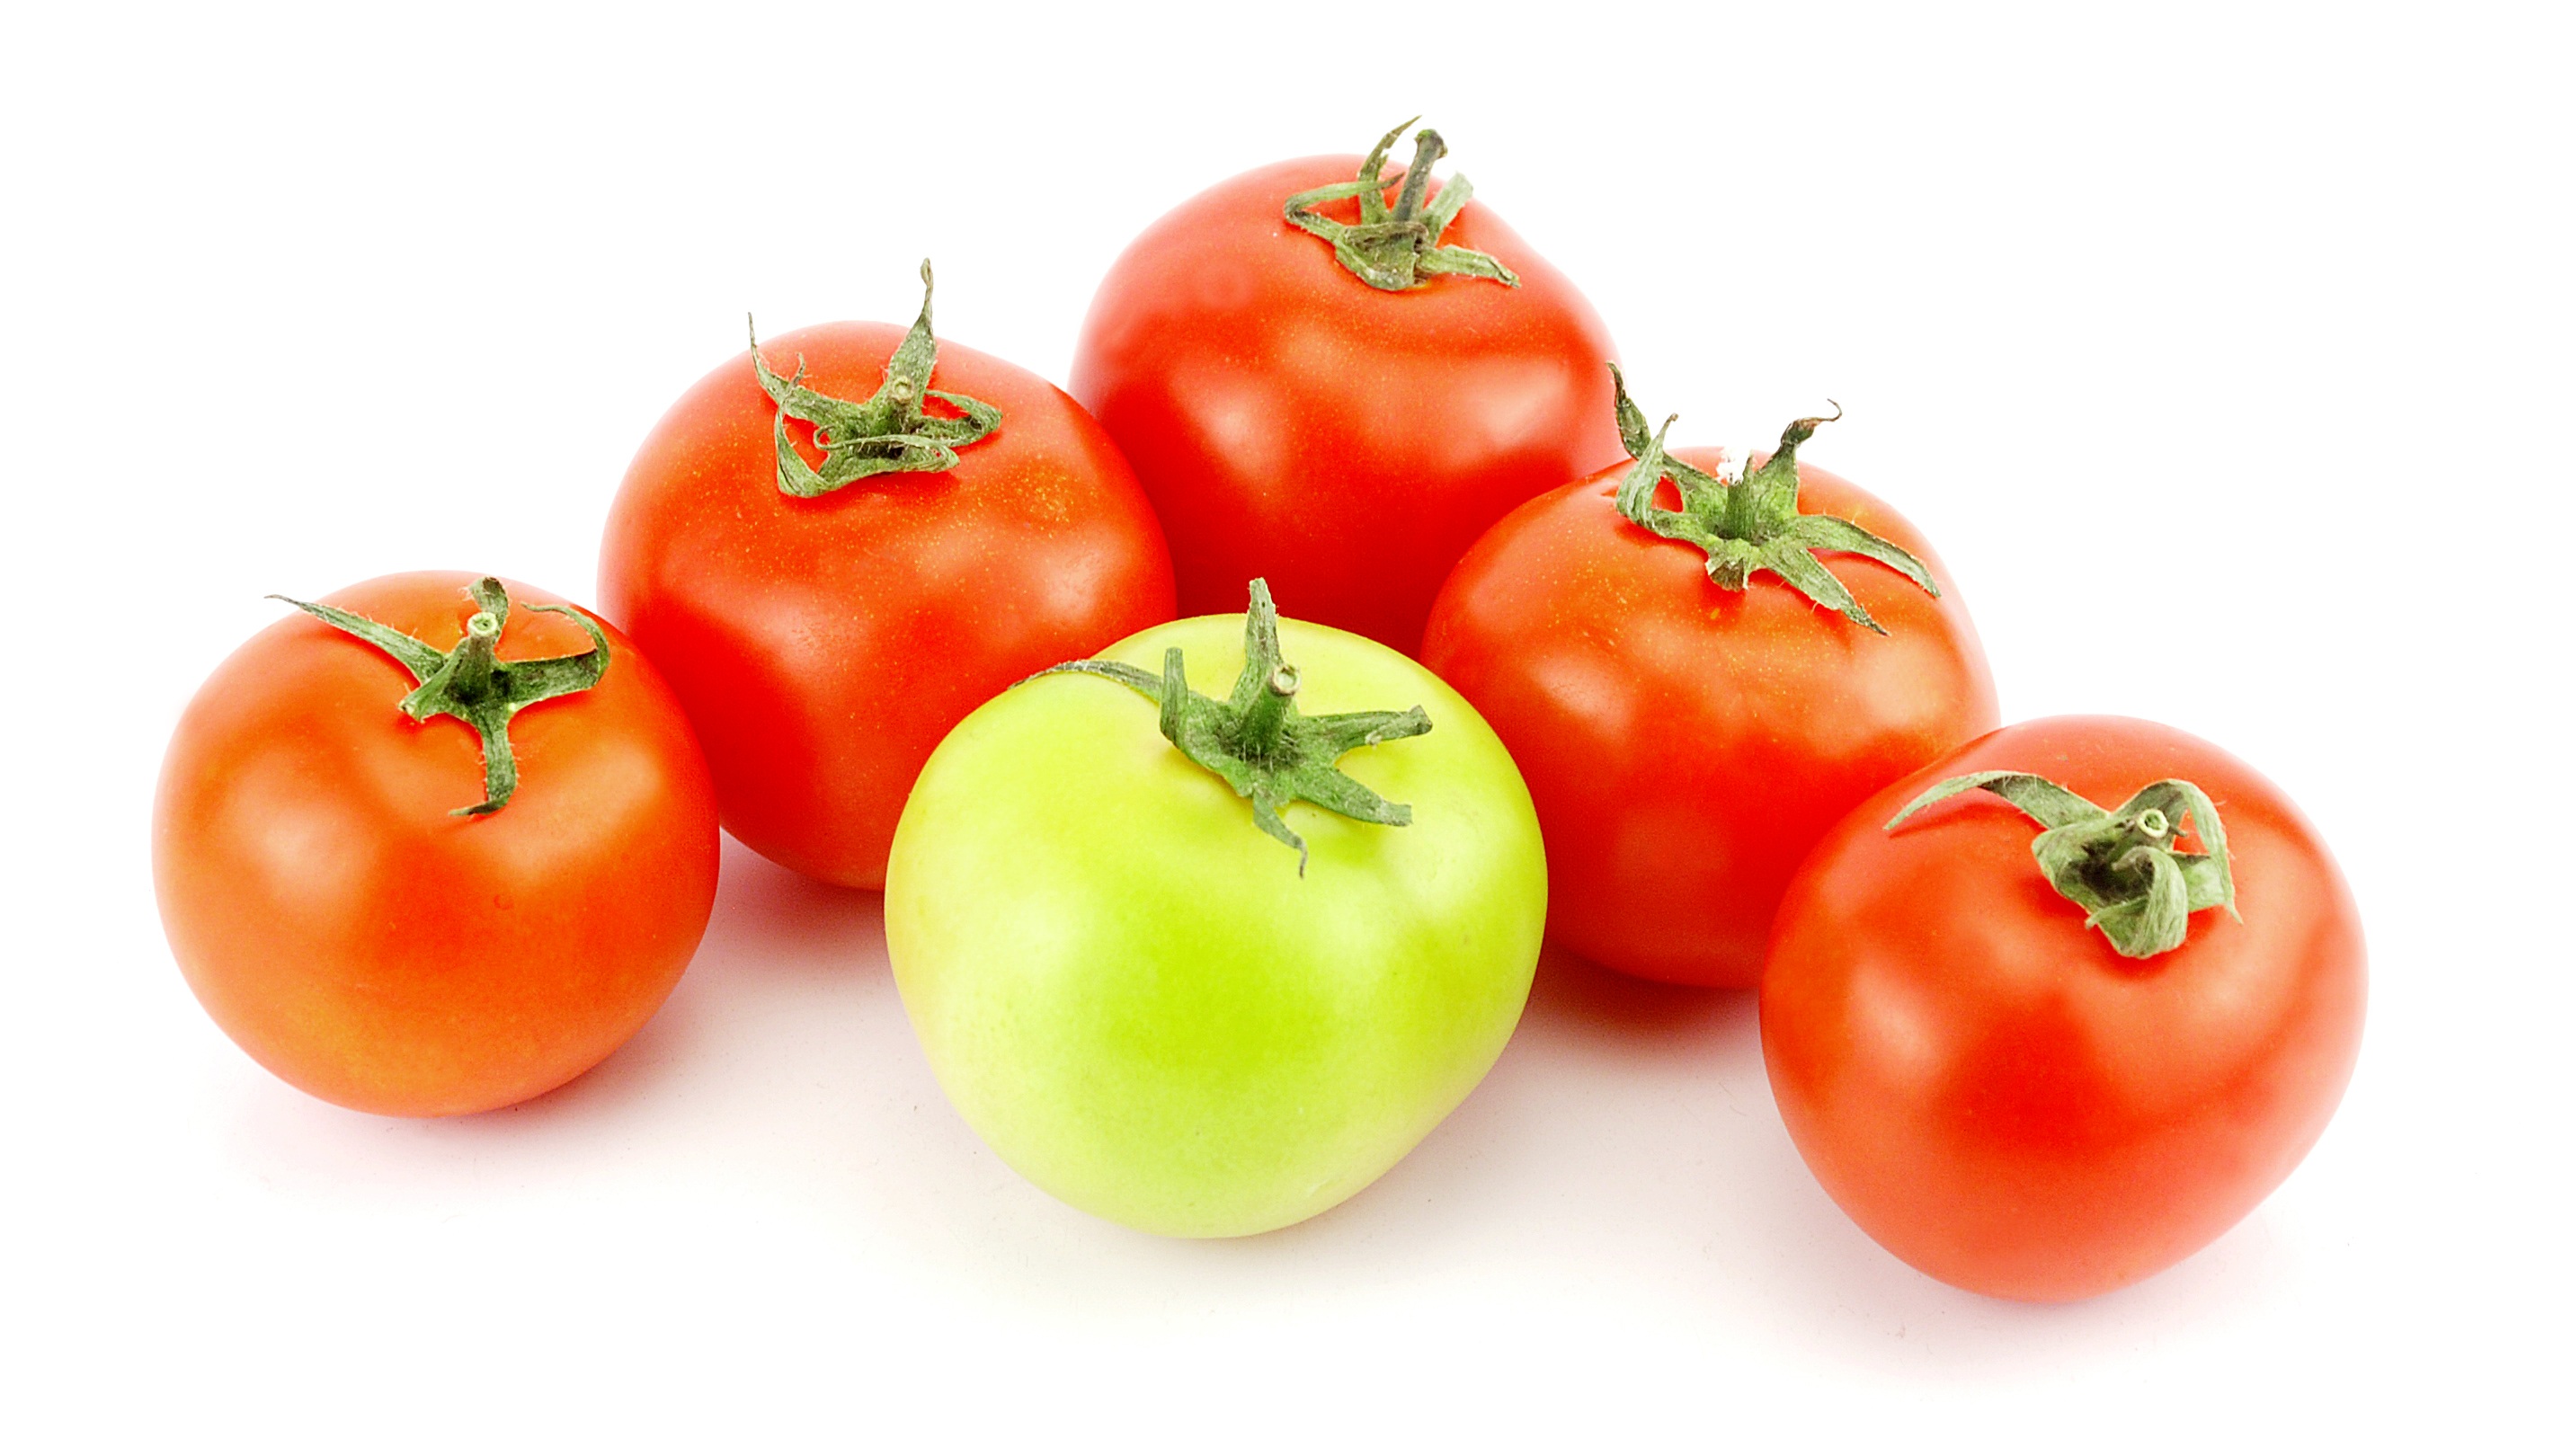
plant, fruit, food, green, red, produce, vegetable, tomato, concept, white background, flowering plant, land plant, potato and tomato genus